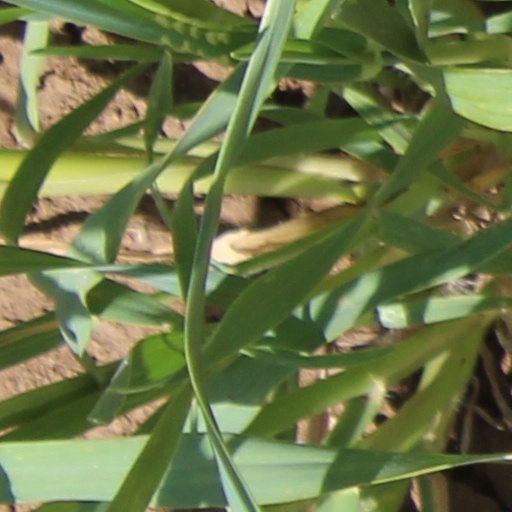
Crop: wheat